Japanese aircraft carrier Kumano Maru

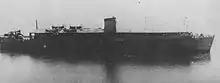
"Kumano Maru" in 1947 as a repatriation transport

"Kumano Maru" was laid down at the Hitachi Shipbuilding shipyard at Innoshima, near Kure, as a standard wartime cargo ship on 15 August 1944 and was converted into her aircraft-carrier configuration while under construction. The ship was launched on 28 January 1945 and was attacked by 13 Grumman F6F Hellcat and 14 Vought F4U Corsair fighters on 19 March during the American air raid on the Kure area. Undamaged during the attack, she was completed on 31 March. Fuel oil shortages caused the Japanese to consider removing her turbines and converting the ship's boilers to burn coal, but nothing was ultimately done. "Kumano Maru" never became operational during the war.